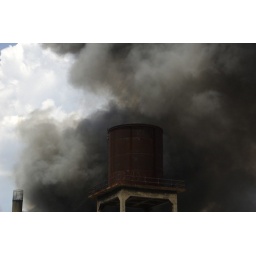
Define irony... an empty water tower over a building on fire.